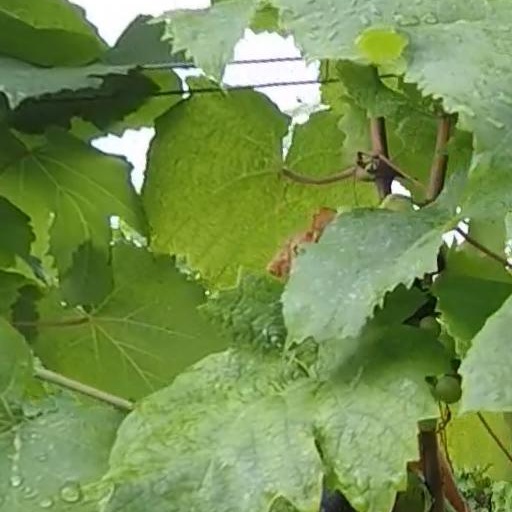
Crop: grape